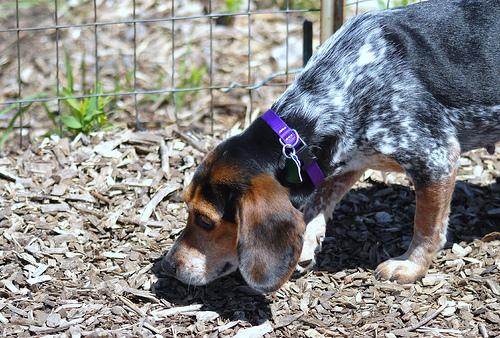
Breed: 217-n000050-bluetick